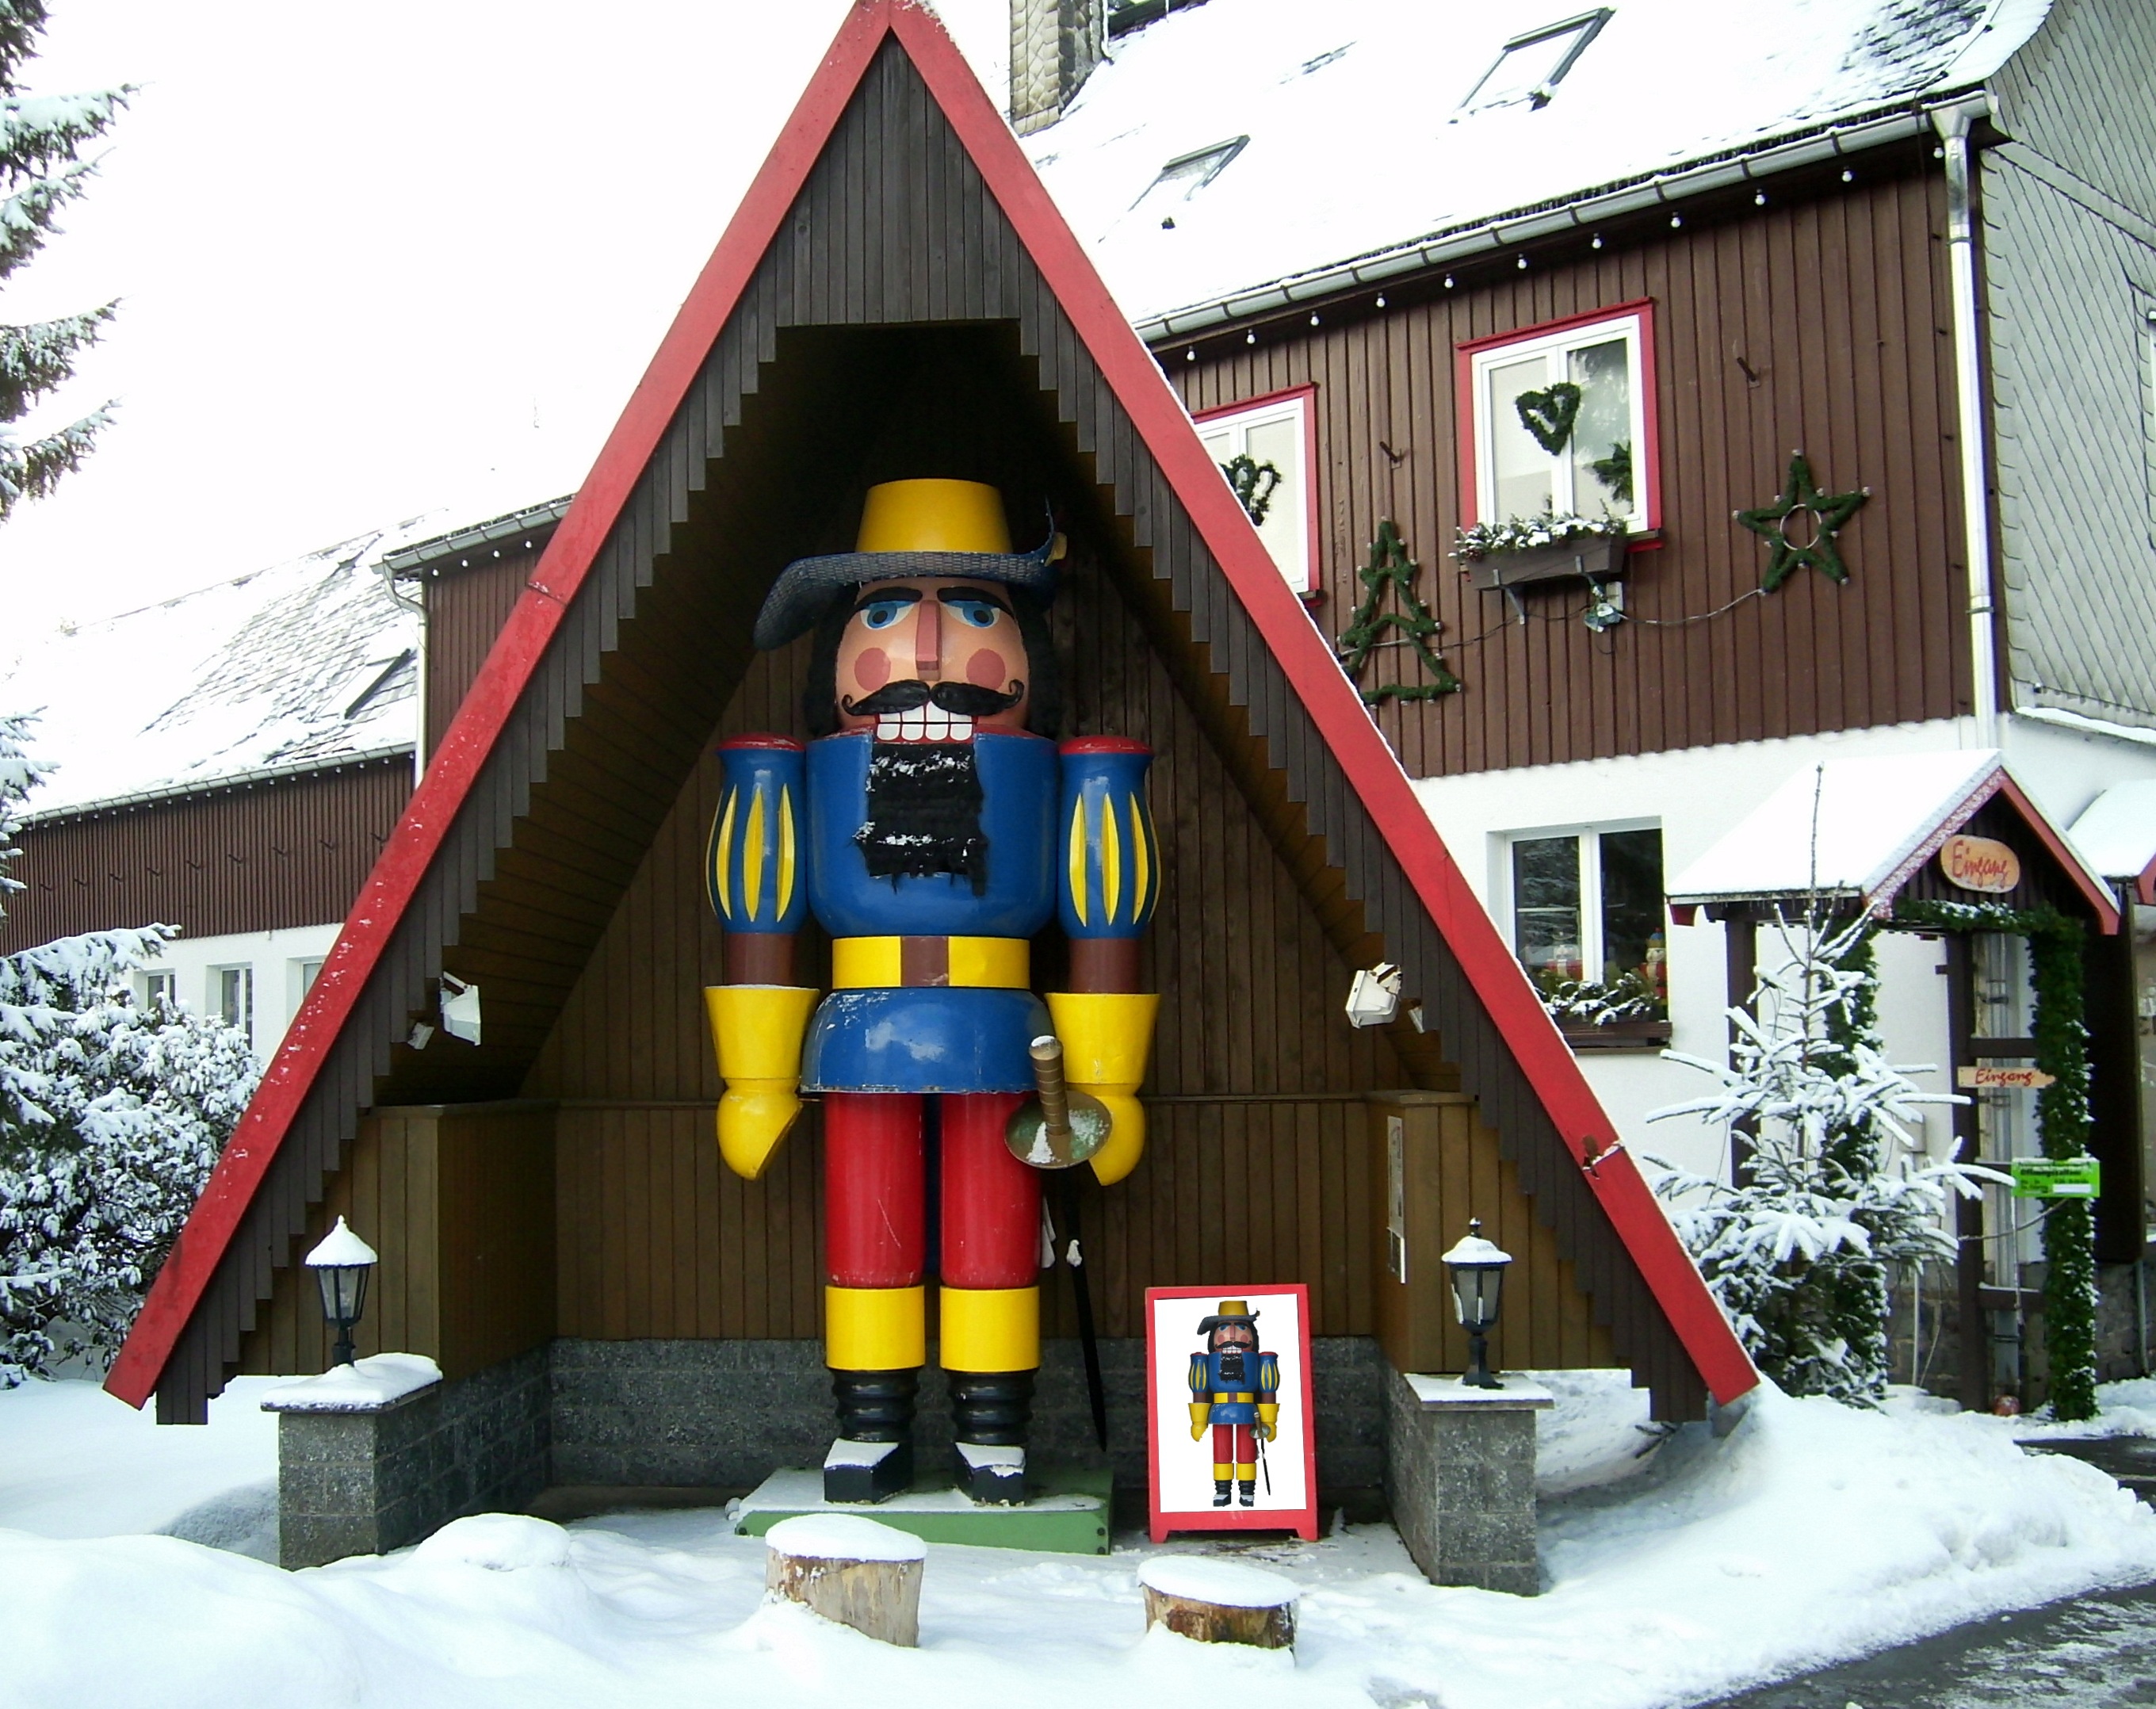
advent, christmas decoration, christmas time, resort, tradition, folk, nutcracker, ore mountains, seiffen